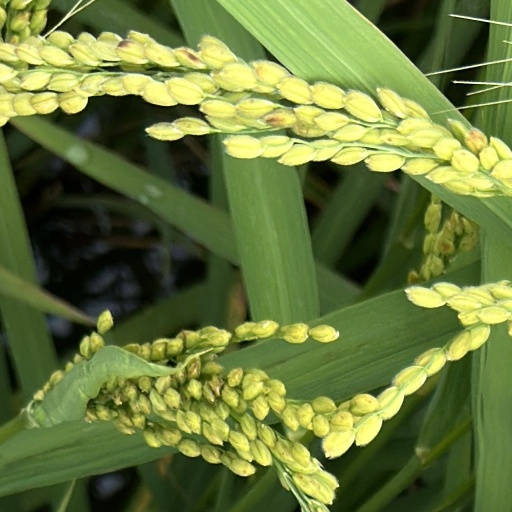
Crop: rice